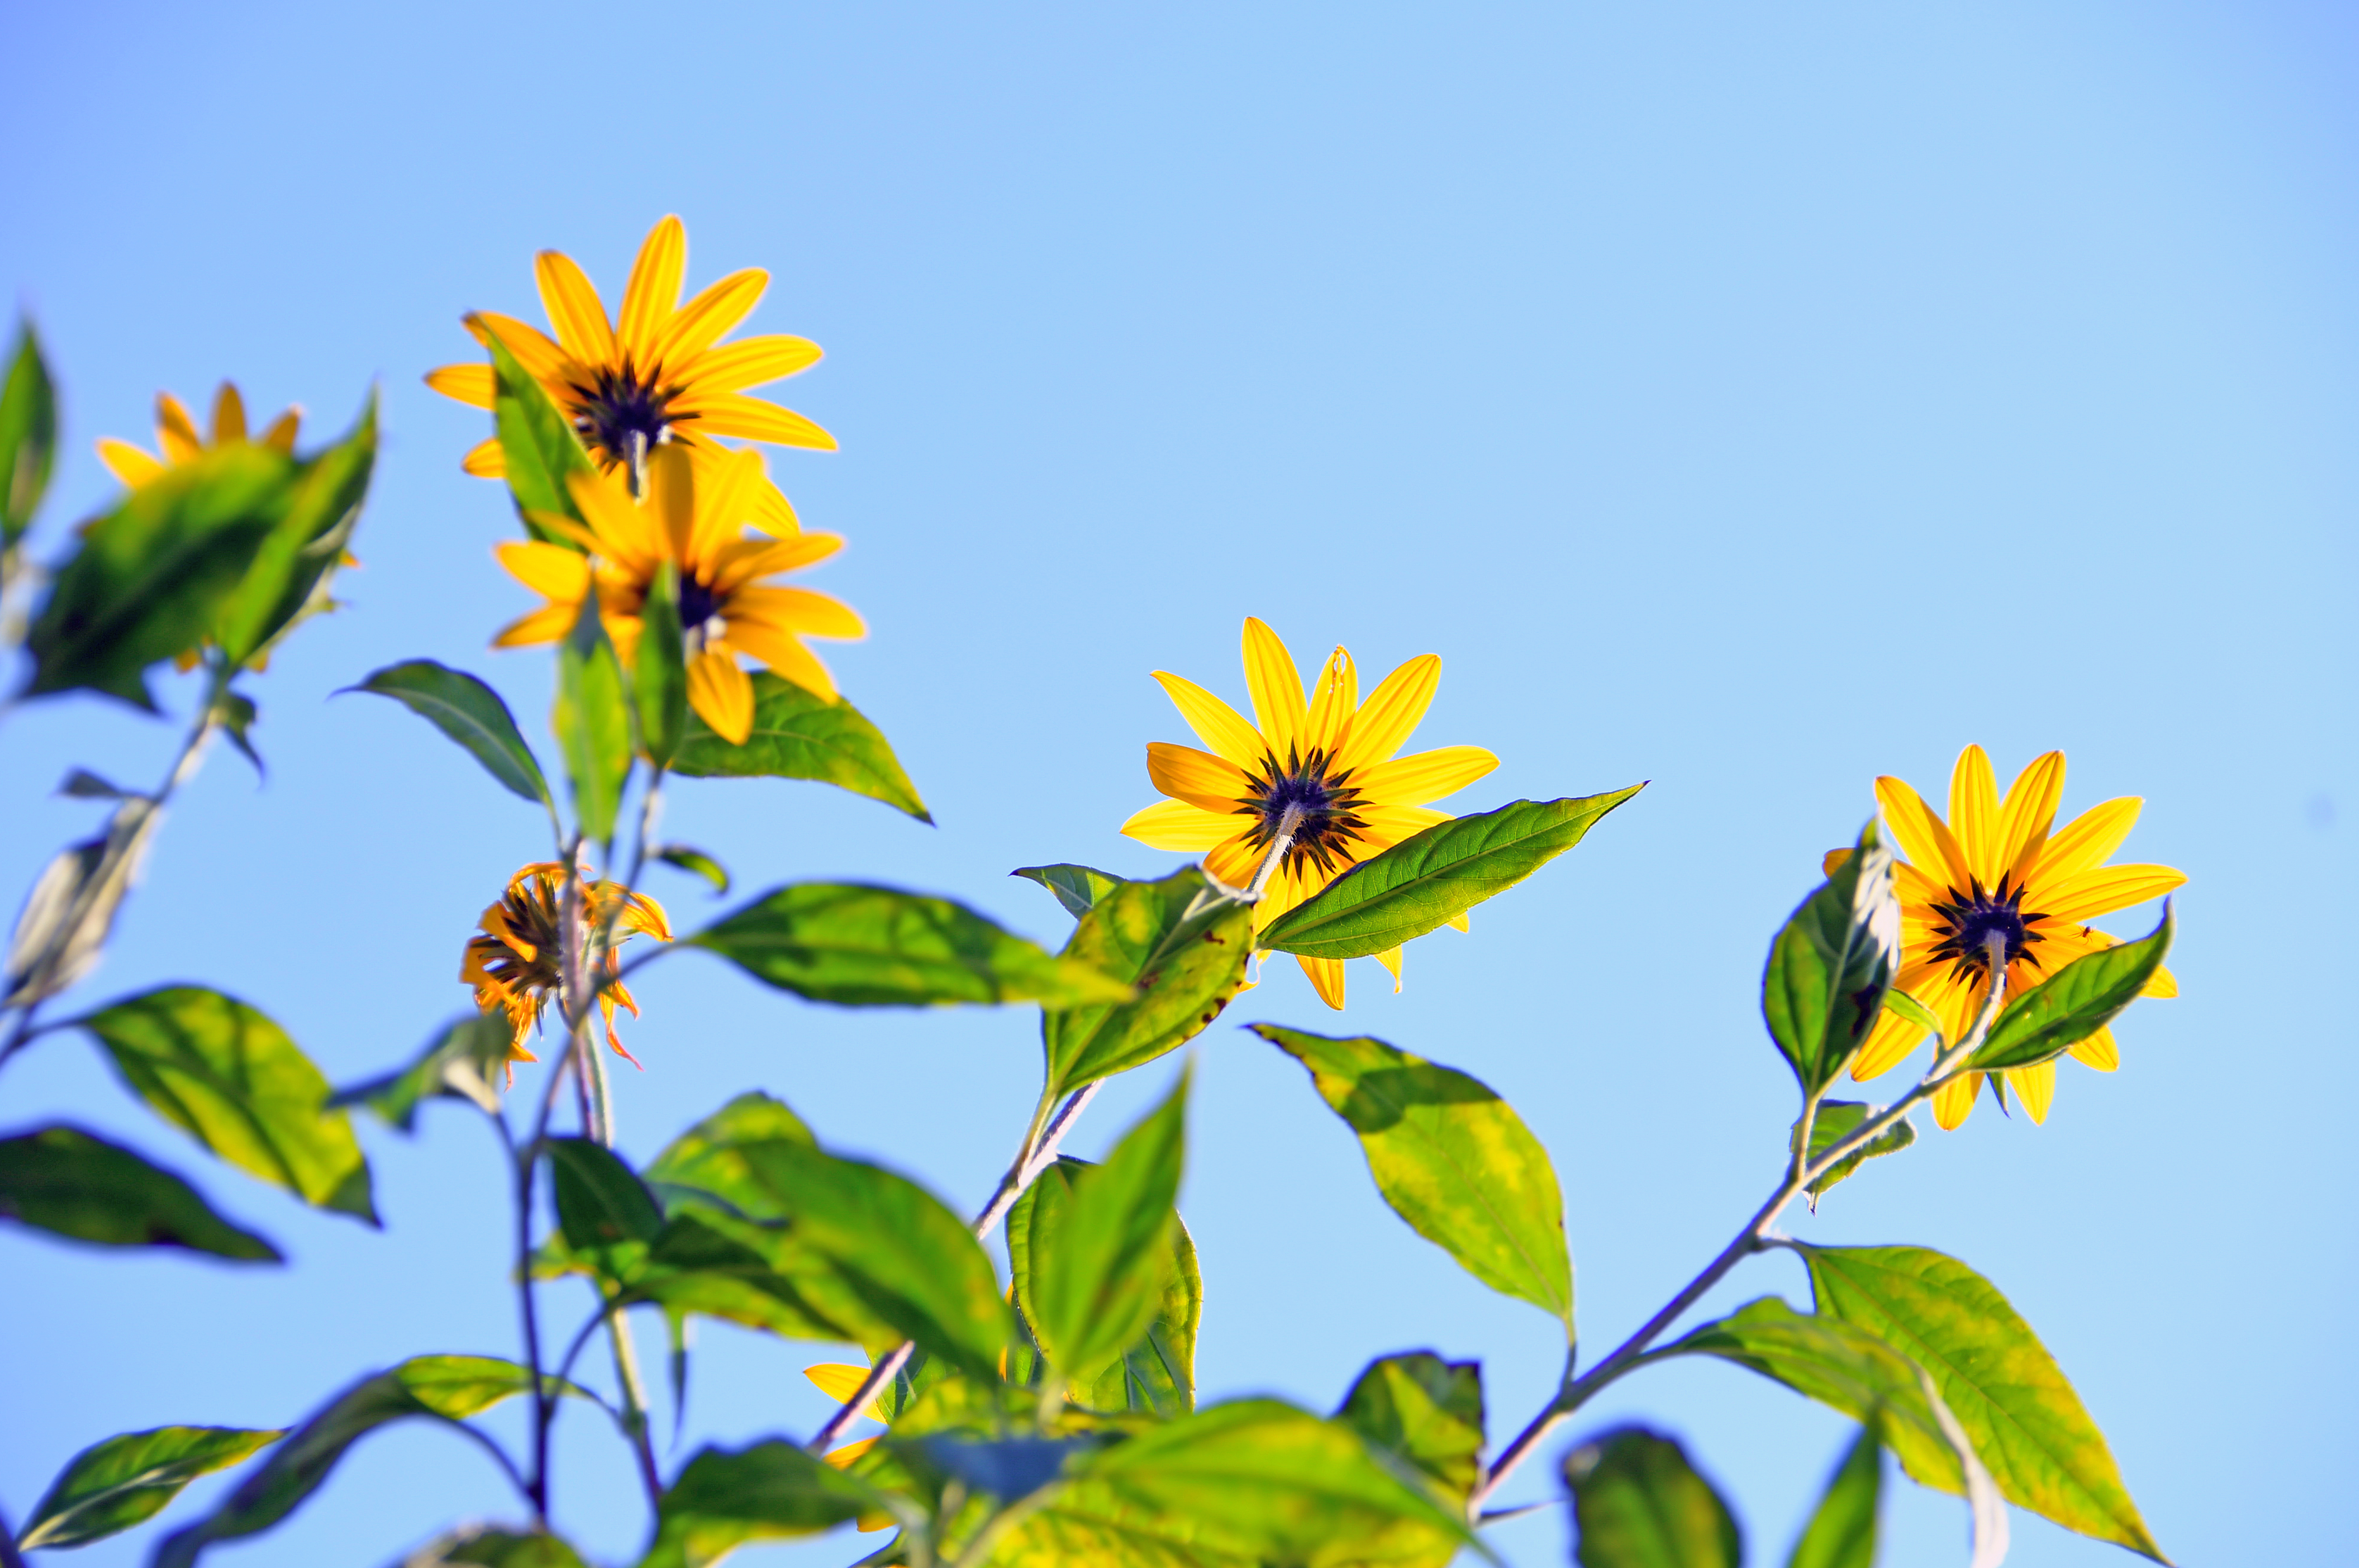
yellow, flower, background, beautiful, white, flowers, isolated, nature, summer, plant, spring, season, floral, love, romantic, field, autumn, romance, beauty, color, pattern, closeup, natural, flora, sky, leaf, sunflower, flowering plant, wildflower, daisy family, jerusalem artichoke